Cessna 172

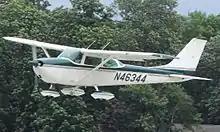
1969 model-year Cessna 172K, built in 1968

1966 model year with a longer, more pointed spinner and sold for US$12,450 in its basic 172 version and US$13,300 in the upgraded Skyhawk version. 1,474 built (including 26 as the T-41A), plus 140 by Reims as the F172G.